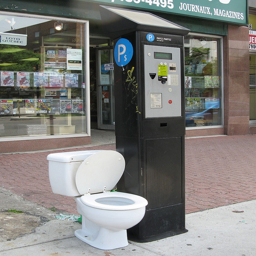
A white toilet sitting next to a parking meter.
a toilet next to a parking meter
a toilet is out on the sidewalk next to a machine
A toilet is sitting out in the public on the sidewalk.
a white toilet next to a large black box